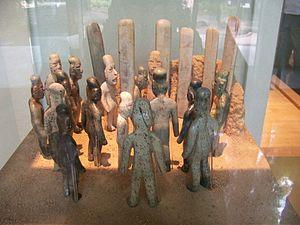
La Venta est un site olmèque, situé dans une plaine alluviale sur une île ancienne qui surplombe l'ancien cours de la rivière Palma, dans l'État mexicain de Tabasco, à une quinzaine de kilomètres du golfe du Mexique. Comme tous les autres sites de cette civilisation, son nom olmèque nous est inconnu. Il date de l'époque préclassique traditionnelle ou de l'Époque I selon Duverger. La datation au carbone 14 lors des fouilles de 1955 a donné une fourchette qui va de 1000 à 600 av. J.-C.. Des restes de charbon de bois sur la Grande Pyramide fournissent une date de 394 ± 36 ans av. J.-C. Le site a sans doute été abandonné peu après 400 av. J.-C.
L’art olmèque se manifeste par une sculpture et de la ciselure. Il ne sera dépassé par aucune autre civilisation précolombienne selon certains. Cette «maîtrise» selon certains est visible aussi bien dans l’art colossal que dans l’art miniature.